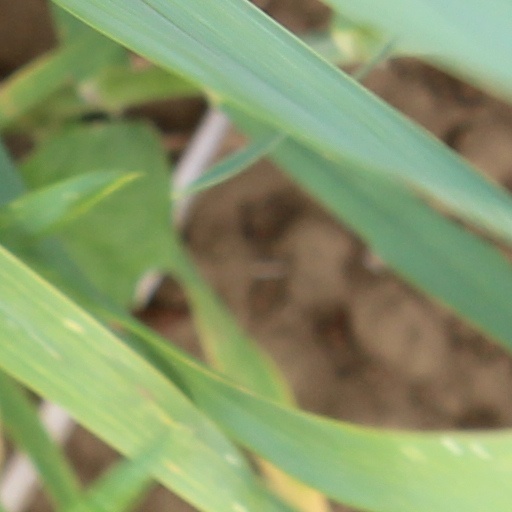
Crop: wheat